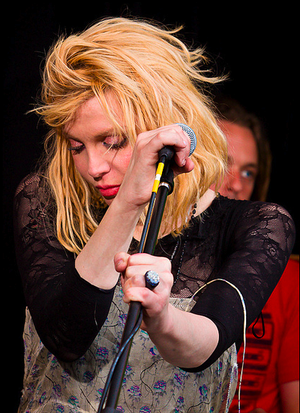
Courtney Michelle Love Cobain [ˈkɔɹtni mɪˈʃɛl lʌv koʊbeɪn], née Courtney Michelle Harrison, est une autrice-compositrice-interpètre, actrice et artiste visuelle américaine née le 9 juillet 1964 à San Francisco.